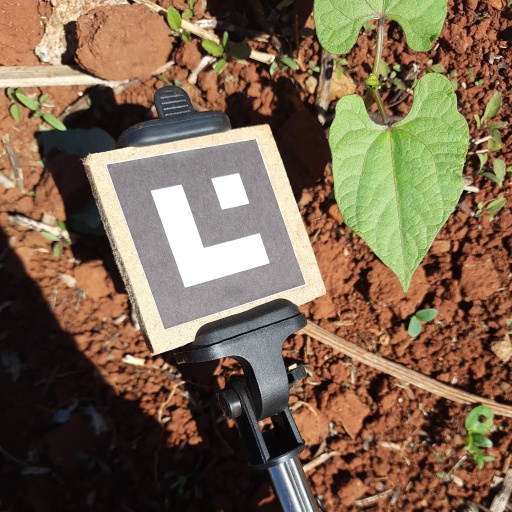
Observations: flat surface, no eating holes, under sunlight